Churchstow

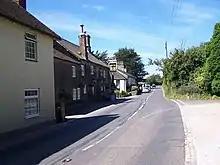
A379 through Churchstow

The local church, St Mary's is 14th century and is a fine example of churches built during this time in the South Hams district. The building is made using local dark slate. It is a Grade II* listed building. As the church is situated atop a high ridge, the village was thereafter named "Church-stow". In 1220, Churchstow was the parent town of Kingsbridge.